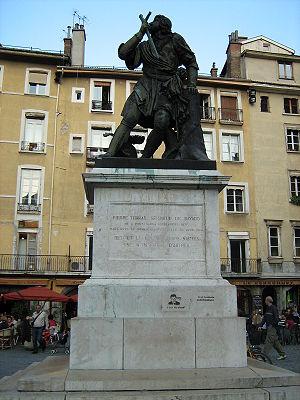
Nicolas Bernard Raggi, né le 13 octobre 1790 à Carrare et mort le 24 mai 1862 à Paris, est un sculpteur français d'origine italienne, de style néo-classique.